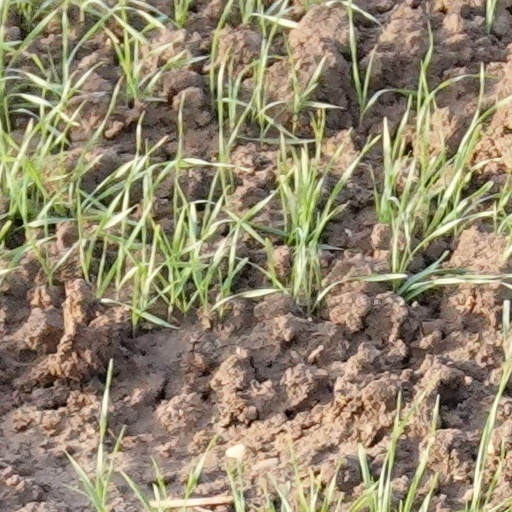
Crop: wheat